Historic bridges of the Atlanta area

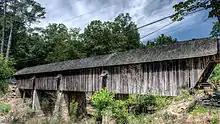
Concord Covered Bridge, Smyrna, Georgia, USA

The Concord Covered Bridge is still located on Covered Bridge Road (past Concord Road) west of Smyrna, and is part of the county historic district named for it. It still carries cars over Nickajack Creek, but is one lane at a time. The Silver Comet Trail also runs over the creek on a former railroad trestle very nearby. The East-West Connector, completed in 1997, was designed to protect the area by not connecting to Concord Road, thereby reducing potential traffic counts on the bridge.